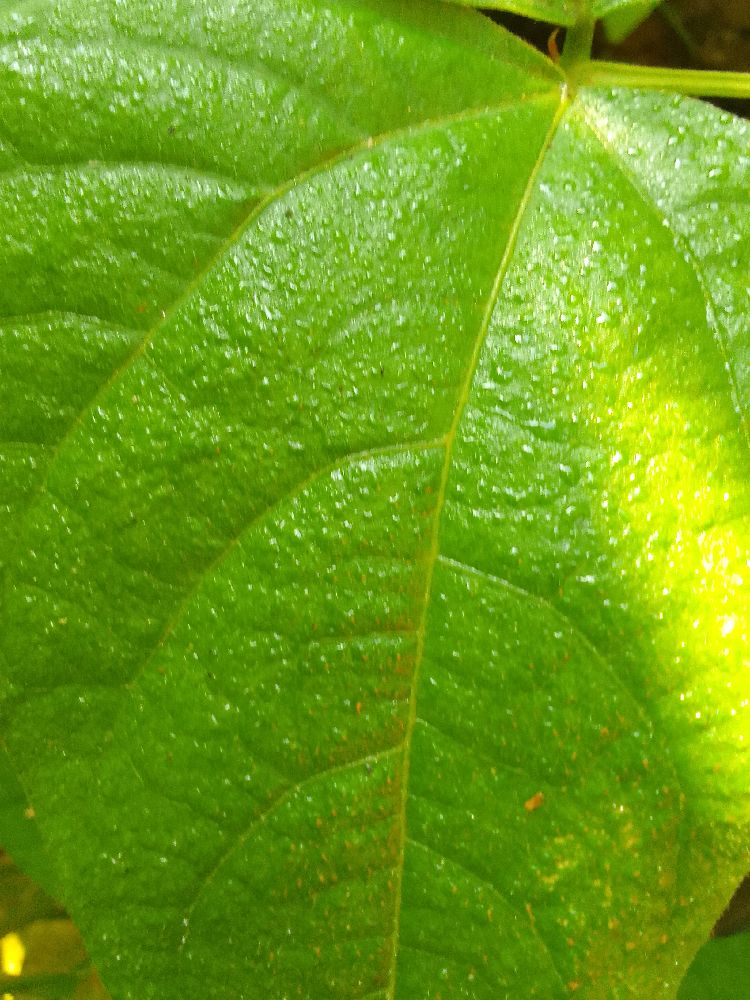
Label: healthy